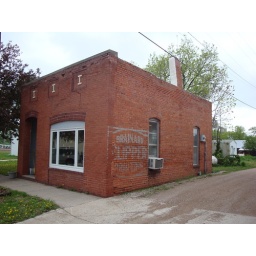
A building on the edge of main street in Brainard, Nebraska.